List of largest libraries in the United States

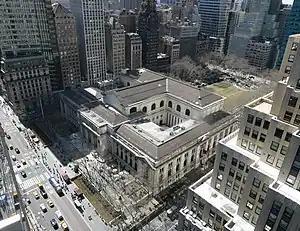
The Main Branch at New York Public Library in New York City, the nation's largest public library with over 25 million holdings

The American Library Association has published data on the size of 25 largest public libraries in the United States. These data are from the Institute of Museum and Library Services's Public Libraries Survey (PLS) for fiscal year 2016. The largest public libraries in the U.S. are far larger than the median public library in the country; almost four-fifths of U.S. public libraries serve areas with populations of fewer than 25,000.